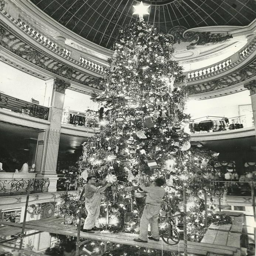
christmas tree back in the day